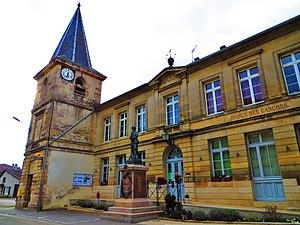
Hauts Chee Conde mairie
Les Hauts-de-Chée est une commune française située dans le département de la Meuse, en région Grand Est.